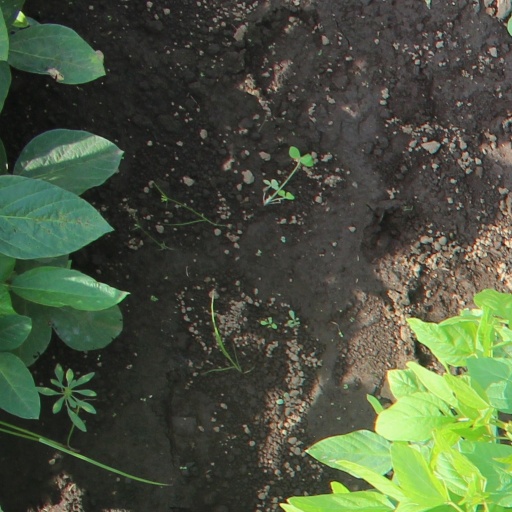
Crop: soybean